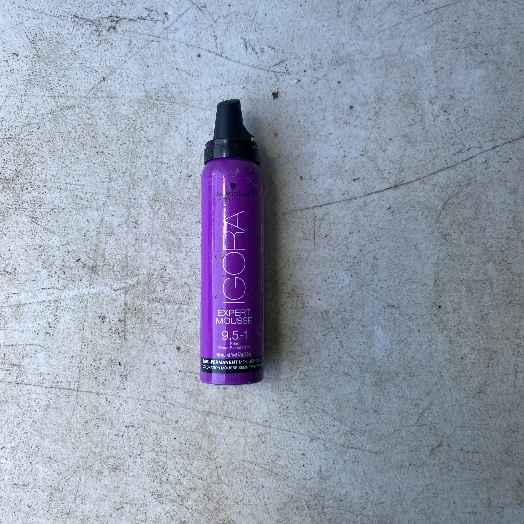
Label: Metal